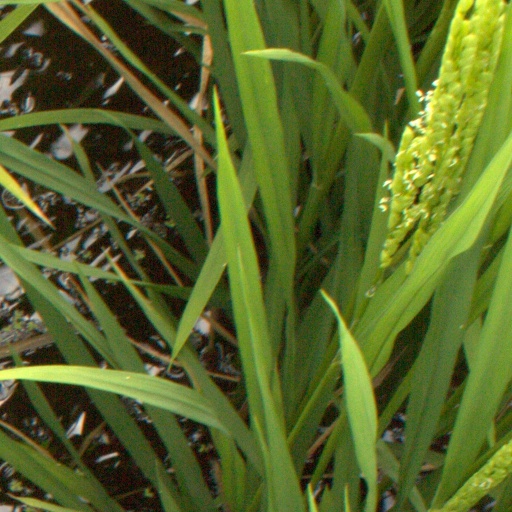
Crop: rice